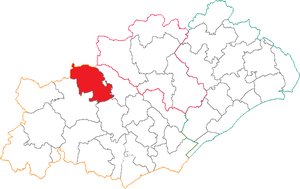
Situation du canton dans le département de l'Hérault.
Le canton de Saint-Gervais-sur-Mare est une ancienne division administrative française située dans le déparetement de l'Hérault, dans l'Arrondissement de Béziers. Ce canton a disparu en 2014 à la suite du redécoupage cantonal de 2014.